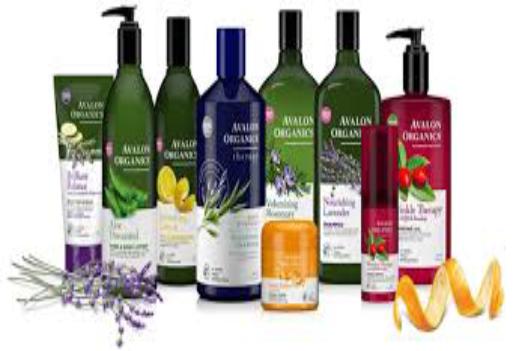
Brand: Avalon Organic Botanicals
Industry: Necessities